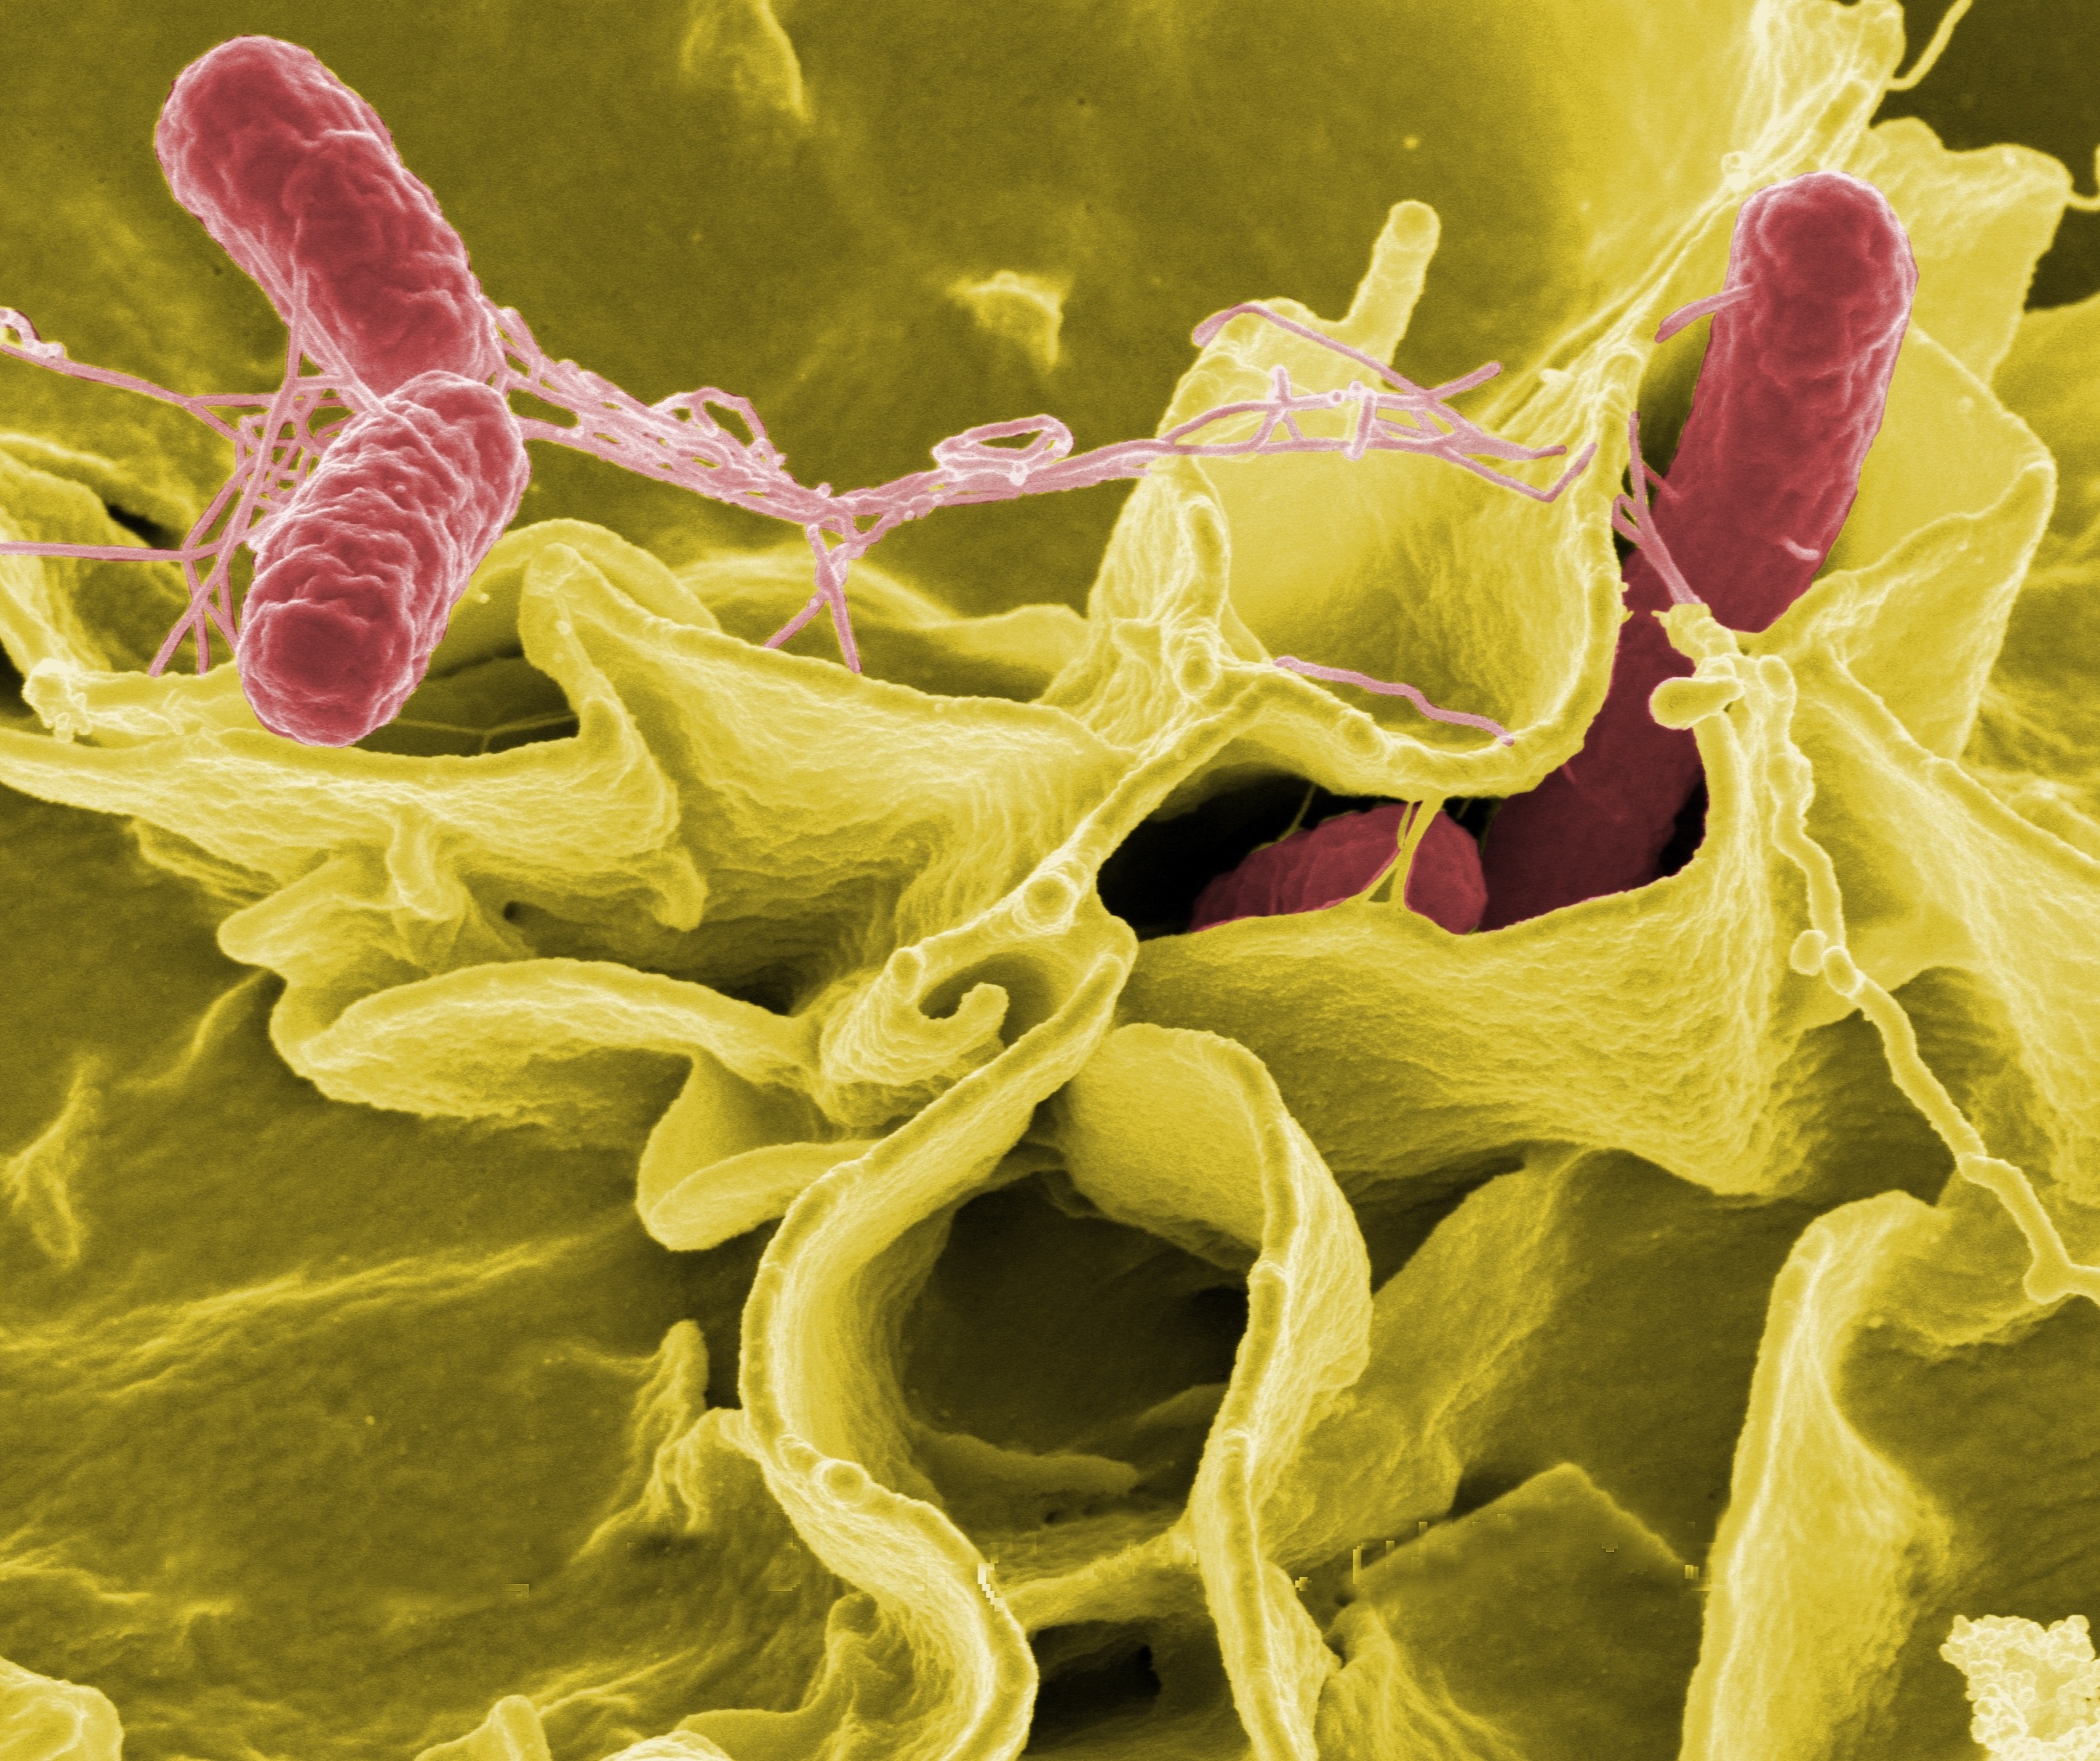
plant, leaf, flower, petal, food, produce, macro, yellow, scan, bacteria, microscopy, illness, infection, disease, flowering plant, salmonella, infectious, sickness, electron microscope, land plant